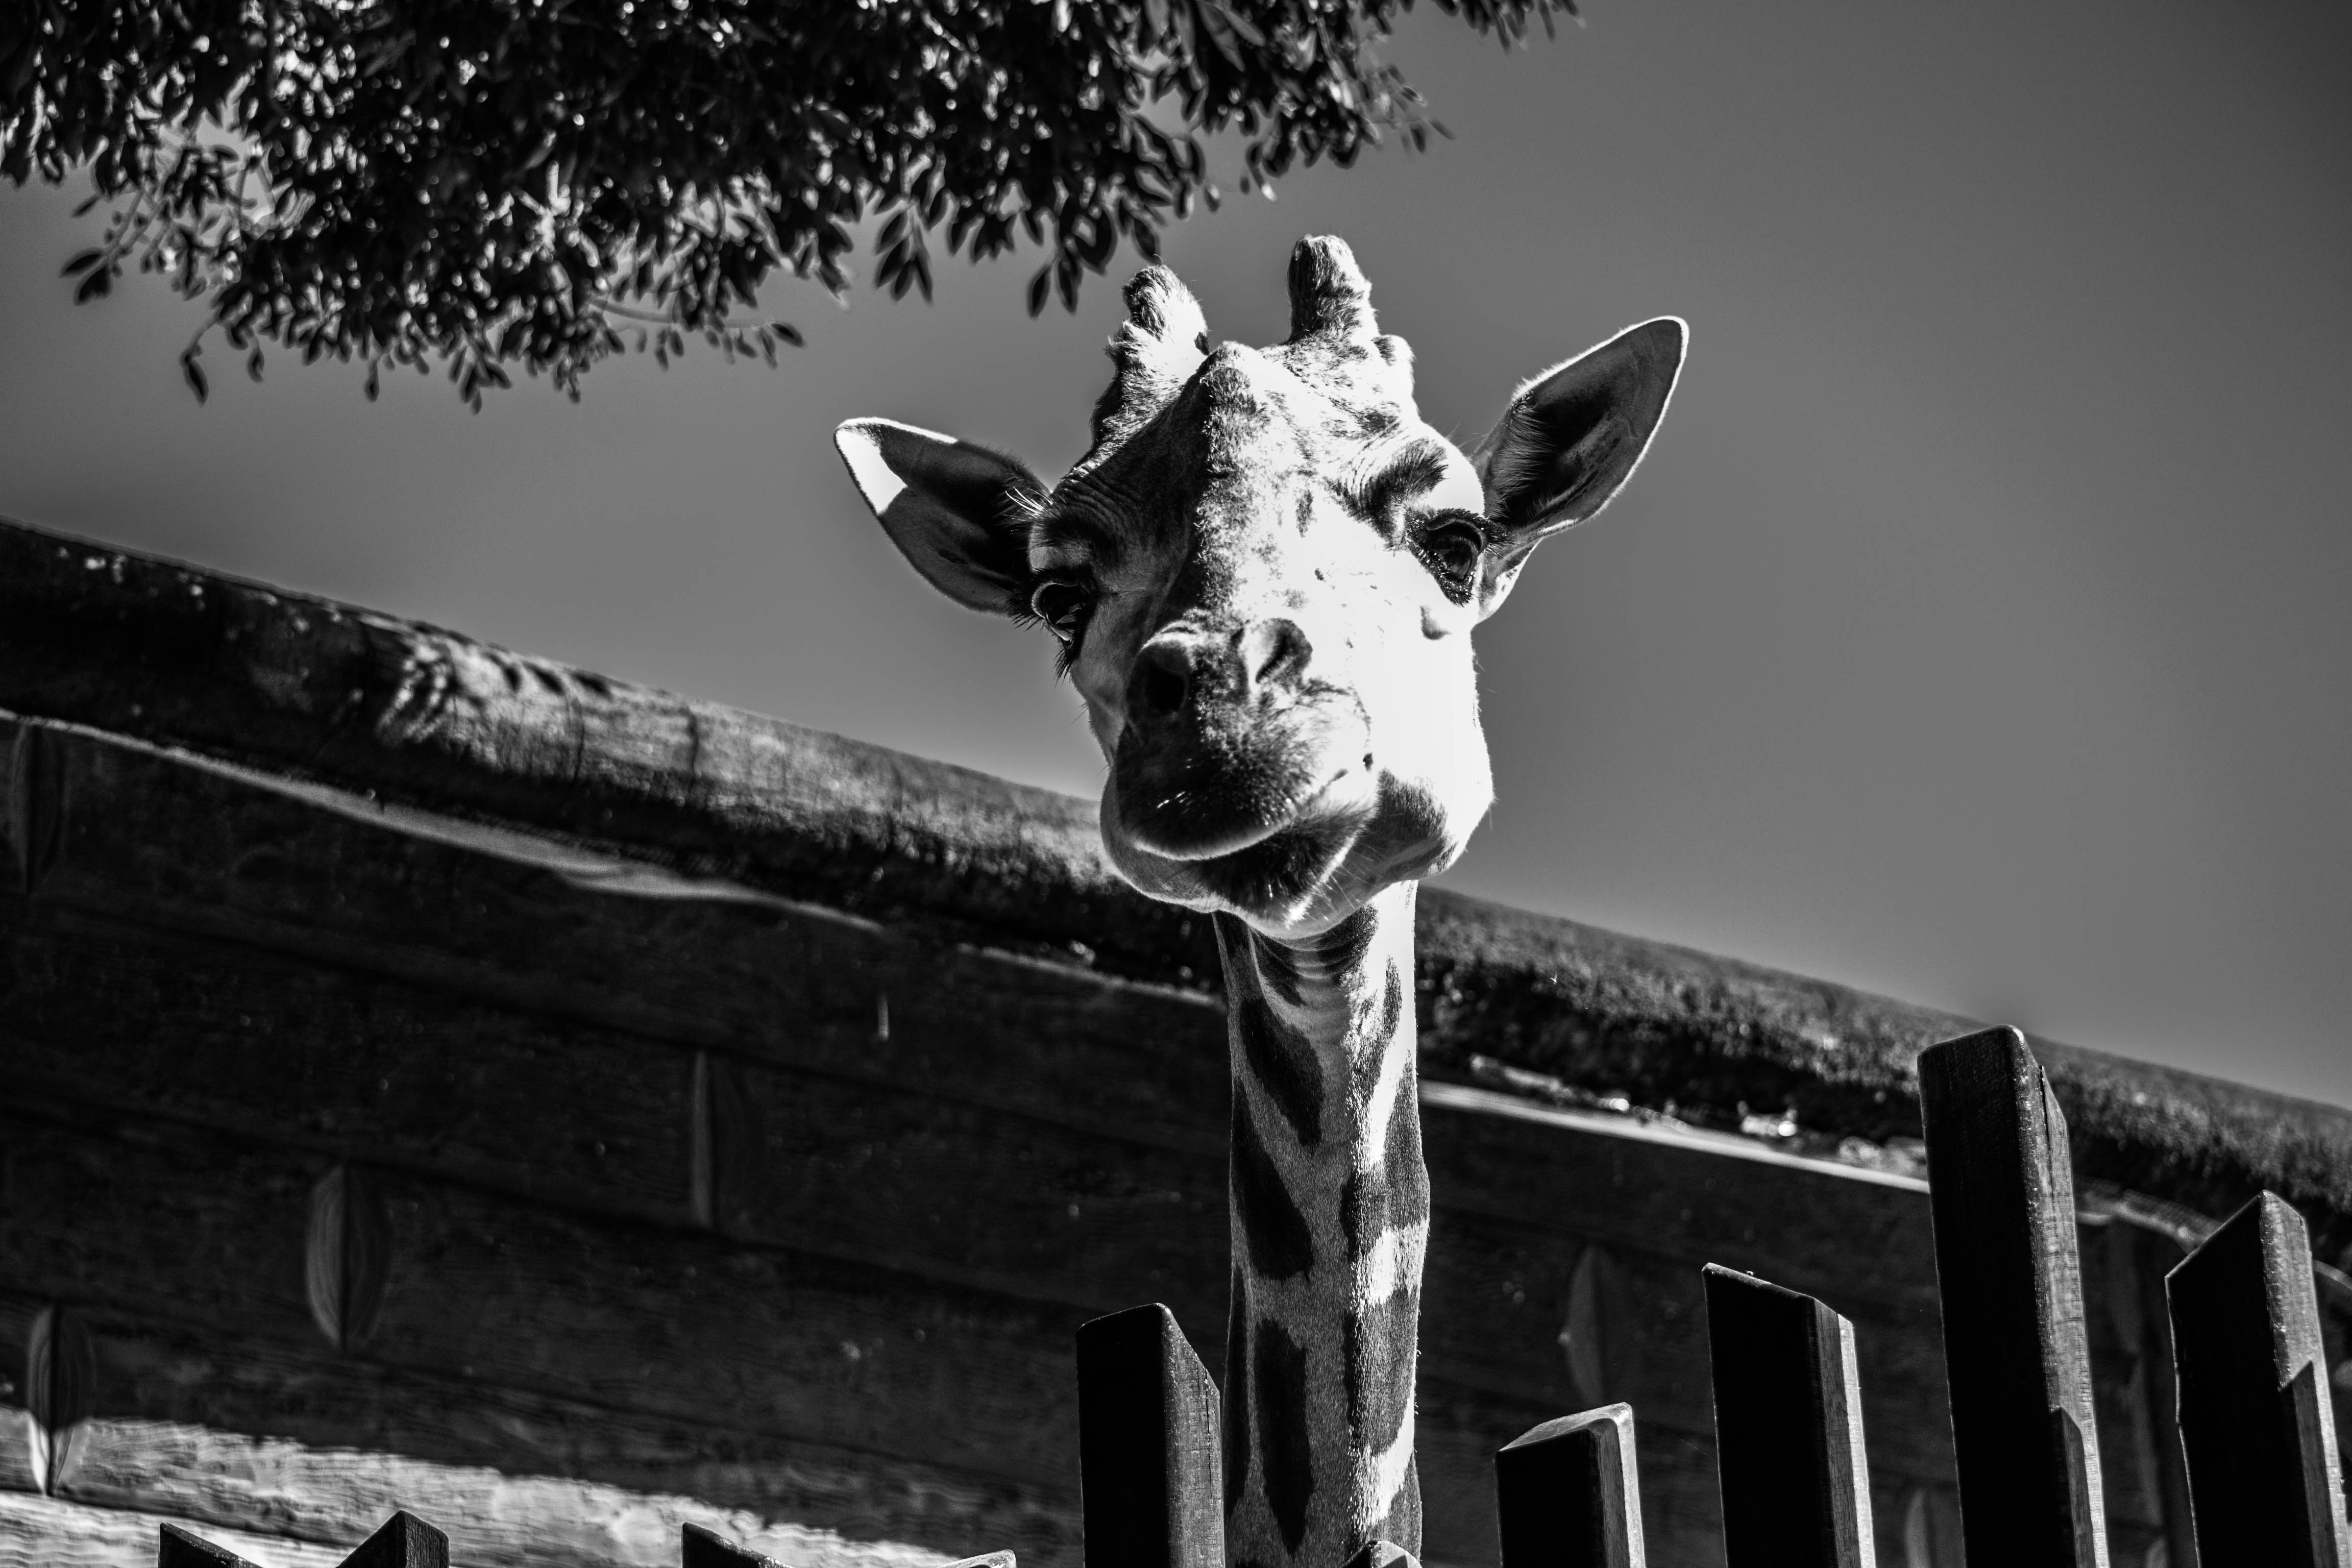
black and white, white, photography, animal, zoo, sydney, black, monochrome, australia, giraffe, blackandwhite, sculpture, art, tarongazoo, giraffidae, monochrome photography